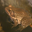
Label: frog